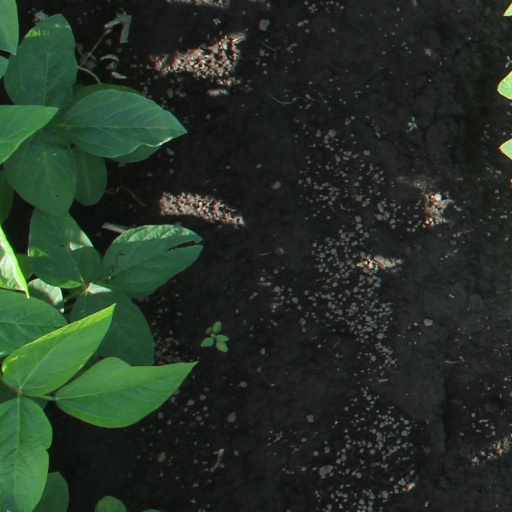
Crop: soybean